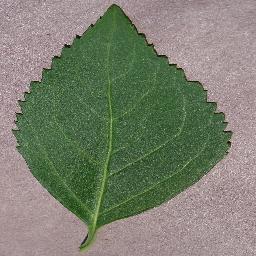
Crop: cherry
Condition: (including_sour)_healthy